Divotino Point

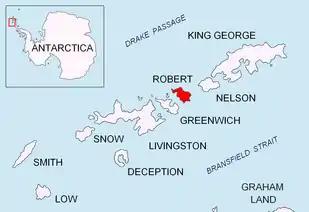
Location of Robert Island in the South Shetland Islands.

Divotino Point (‘Nos Divotino’ \'nos di-'vo-ti-no\) is a sharp, low ice-free point on the southeast coast of Alfatar Peninsula on Robert Island in the South Shetland Islands, Antarctica projecting 200 m into Mitchell Cove. Situated 2 km northeast of Debelyanov Point and 3.35 km north by west of Negra Point.